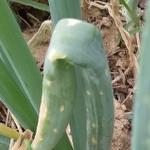
Crop: Onion
Condition: alternaria-d